Game Workers Unite

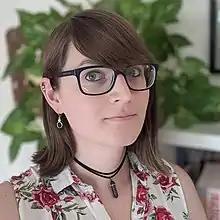
Emma Kinema

Game Workers Unite was at the center of a 2018 push for video game industry unionization. In March 2018, the collective evolved from a private game developers Facebook Group to a Discord server where over 100 games industry members congregated. The group's website soon collected 200 pledges of support to unionize the games industry. Their first action was to distribute informational materials at the Game Developers Conference later that month. The results were a turning point for pro-union momentum in the industry. Following a panel on arguments for and against unionization at the conference, developers expressed interest in unionization on social media. Within a few weeks, Game Workers Unite was officially founded and its membership quickly rose from less than 10 to about 300. Membership was about 600 by November 2018, and in the thousands across over 20 international chapters by mid-2019, including cities such as Los Angeles, Montreal, San Francisco, and Vancouver. The group keeps its members' employers private, has no official membership count, and does not announce its nascent campaigns, though at least 12 were in progress as of late 2018. Game Workers Unite's protest badges and pamphlets became quickly visible at developer expositions worldwide. "Variety" named the Game Workers Unite organizers and Emma Kinema (the group's most public figure) among the most influential people in video games in 2018, and by the March 2019 Game Developers Conference, AFL–CIO representation began outreach with video game workers.